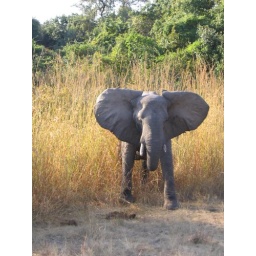
Surprised this little male elephant in Zambia. He challenged us before backing away.